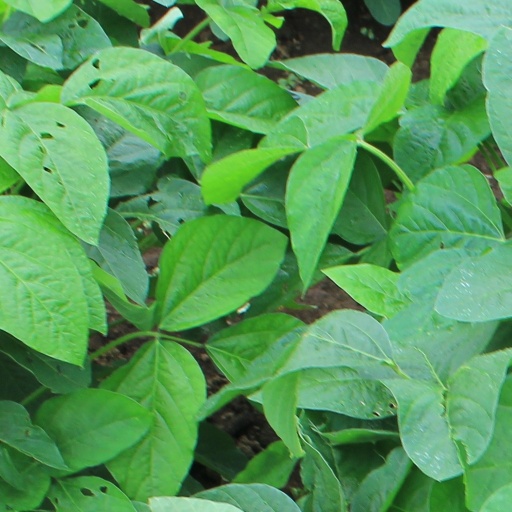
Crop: soybean